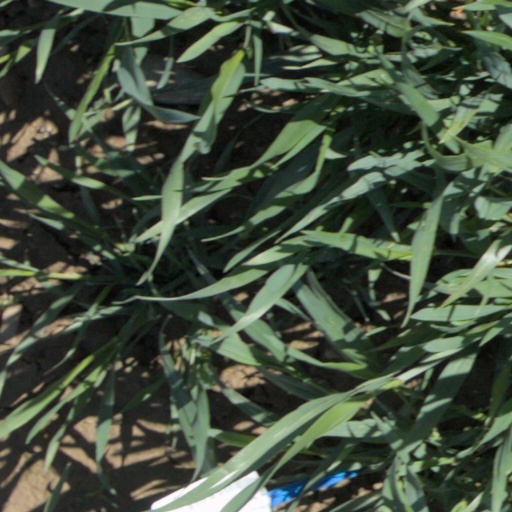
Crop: wheat